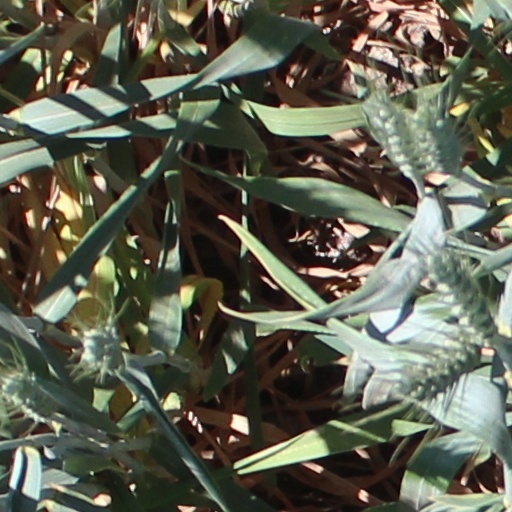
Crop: wheat